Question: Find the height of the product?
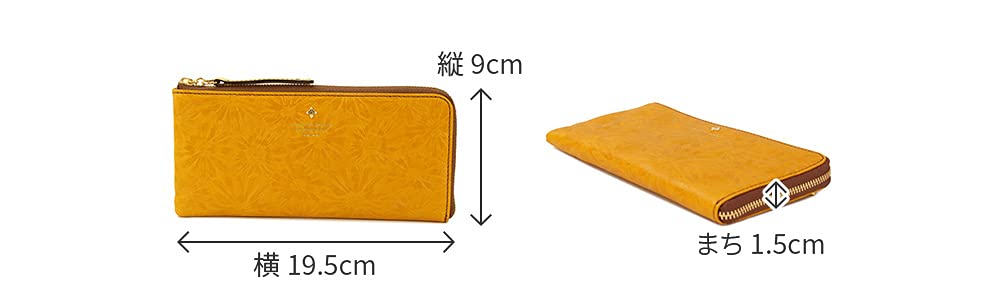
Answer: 9.0 centimetre